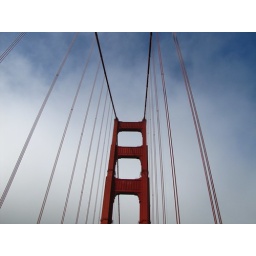
on golden gate in a red mustang convertible